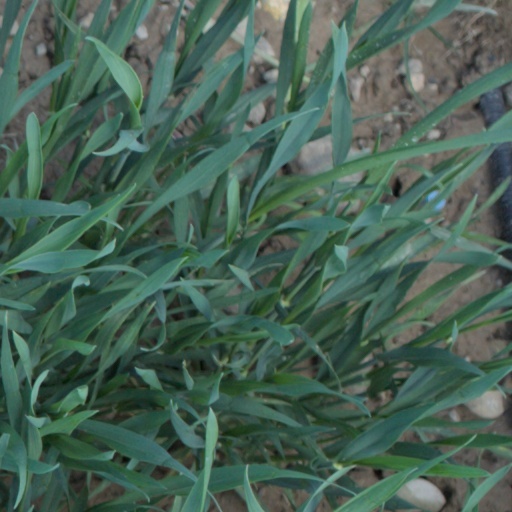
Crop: wheat